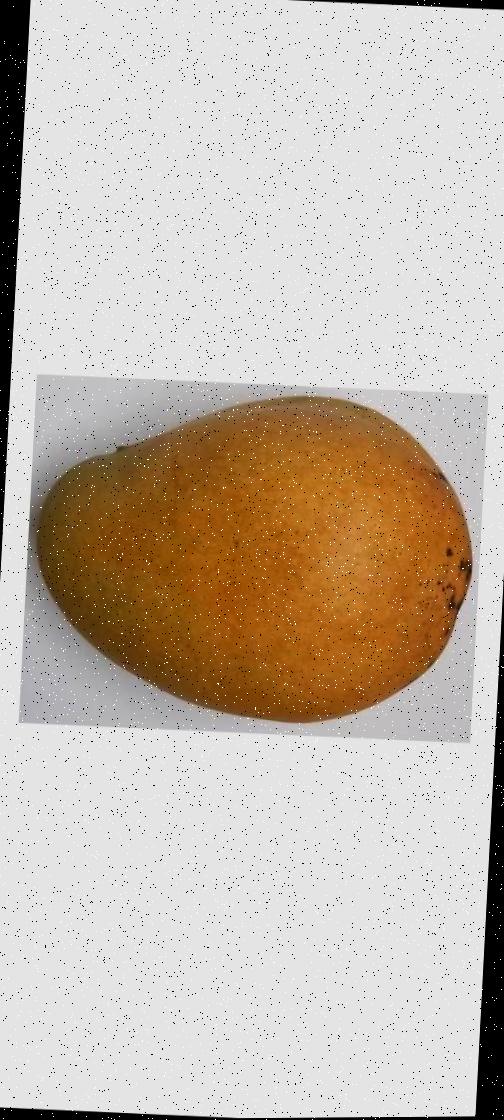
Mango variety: Bari-11